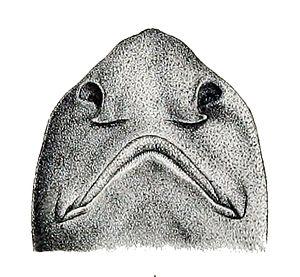
Bythaelurus canescens est un poisson bathydémersal vivant dans des profondeurs de 250 à 700 m. Il se rencontre sur les côtes de l'Amérique du Sud.